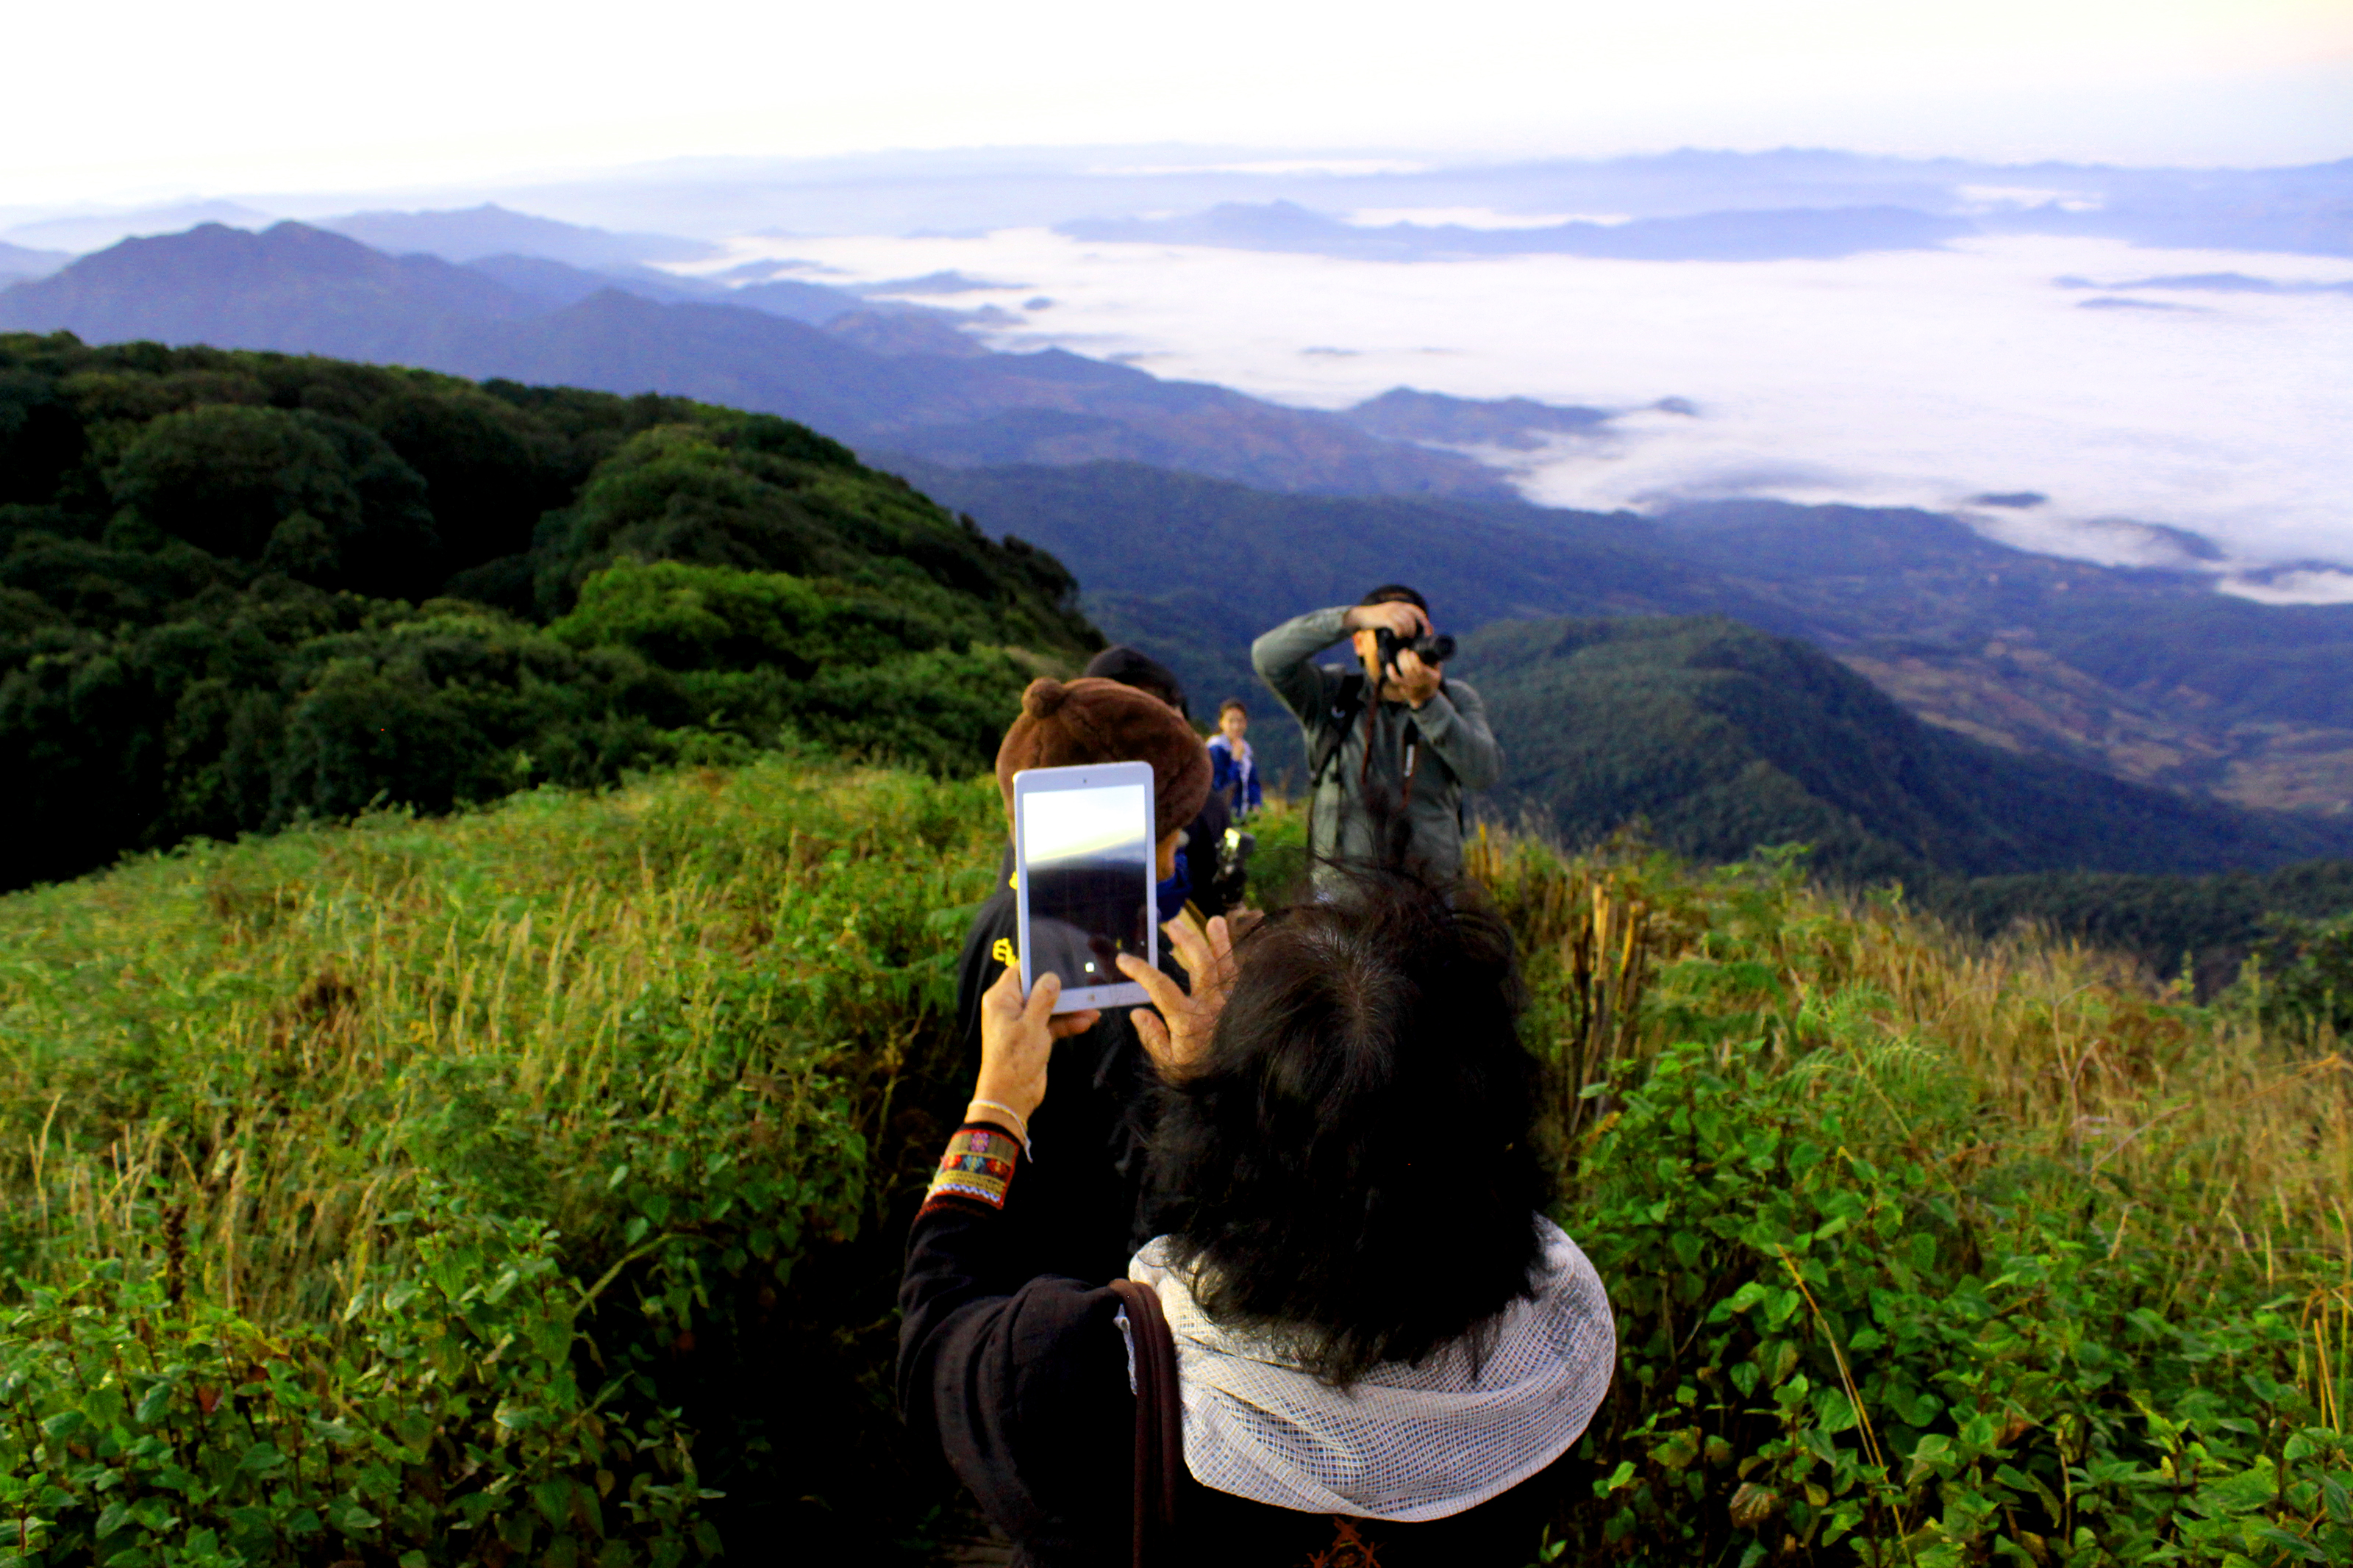
nature, mountain, mountainous landforms, wilderness, highland, hill, hill station, adventure, ridge, mountain range, sky, photography, fell, grass, tourism, recreation, grassland, travel, forest, vacation, jungle, terrain, rainforest, national park, mount scenery, meadow, hiking